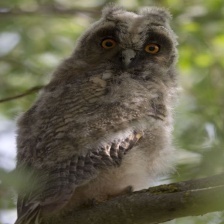
Species: LONG-EARED OWL
Scientific name: ASIO OTUS
ImageNet parent category: great_grey_owl